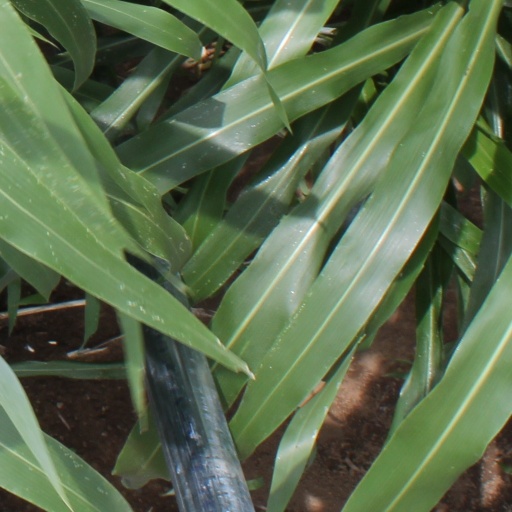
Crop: sorghum